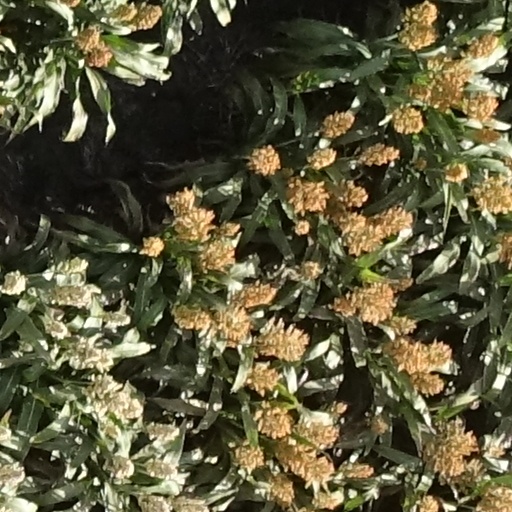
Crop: sorghum